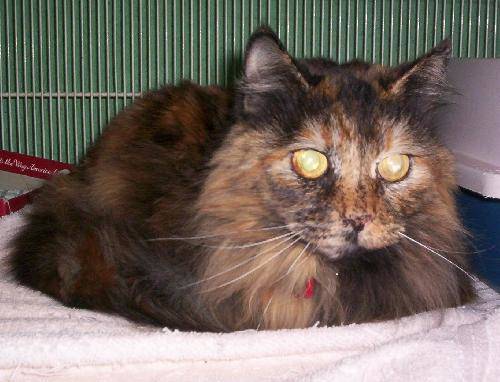
Label: cat